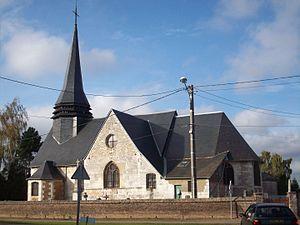
Eglise Saint-Sauveur de Boos.
Boos est une commune française située dans le département de la Seine-Maritime en région Normandie.